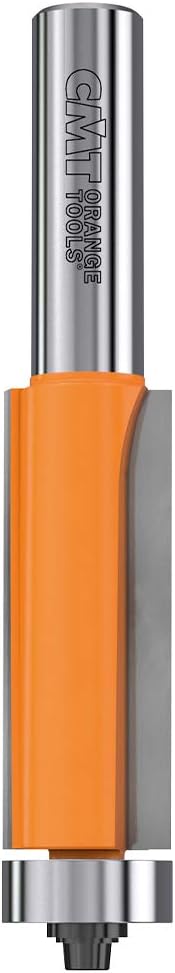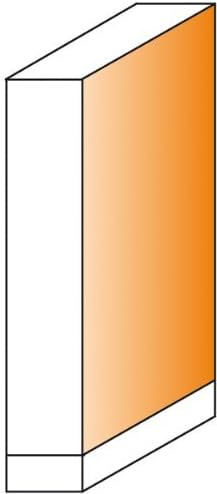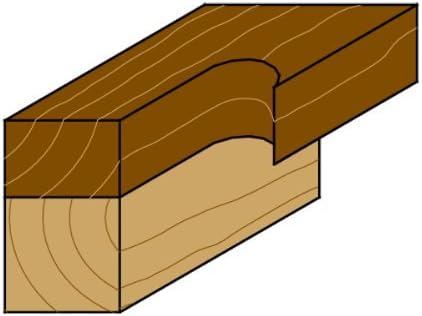
CMT 806.690.11 Super-Duty Flush Trim Bit, 1/2-Inch Shank, 2-Inch Cutting Length, Carbide-Tipped
Category: Tools & Home Improvement
Product Description The finest of the extensive line of CMT flush trim bits with ball bearing guide. A negative shear angle cutting edge and 3/4” cutting diameter set CMT flush trim bits apart from standard bits. Work quickly and safely to get a superior finish with absolute minimal chipping. This bit features super-strength superior steel body, Non-Stick Orange Shield Coating and cutting edges made of SinterHip Hi-Density Industrial Chrome Carbide for a long-lasting performance. After a test performed by Wood Magazine, CMT orange bits have been rated the first overall router bits compared to other brands. From the Manufacturer These new super-duty bits represent the finest of the extensive line of CMT Flush Trim bits with ball bearing guides. Negative shear angle cutting edge and 3/4" cutting diameter set CMT Flush Trim bits apart from standard bits. Work quickly and safely to get a superior finish with absolutely minimal chipping. See page 9 for The Sommerfeld Cabinetmaking Set
Features: 3/4-Inch Cutting Diameter, 4-5/16-Inch Length, Bearing Included | Super-strength superior steel, Non-Stick Orange Shield Coating | 2 SinterHip Hi-Density Industrial Chrome Carbide cutting edges | For cutting hardwood/softwood, laminates Use on router tables only, not for hand-held routers | CMT bits were rated the best overall in comparison to other brand (Test by Wood Magazine)